Randi Solem

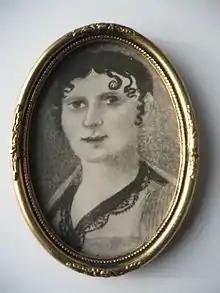
A picture of a portrait of Randi Solem

Randi Andersdatter Solem (1775 – 27 February 1859), née Randi Lauvaas, was a religious organiser. She was married to Arent Bjørnsen Solem.